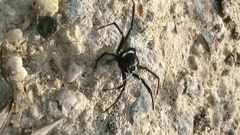
Species: Lactrodectus_hesperus